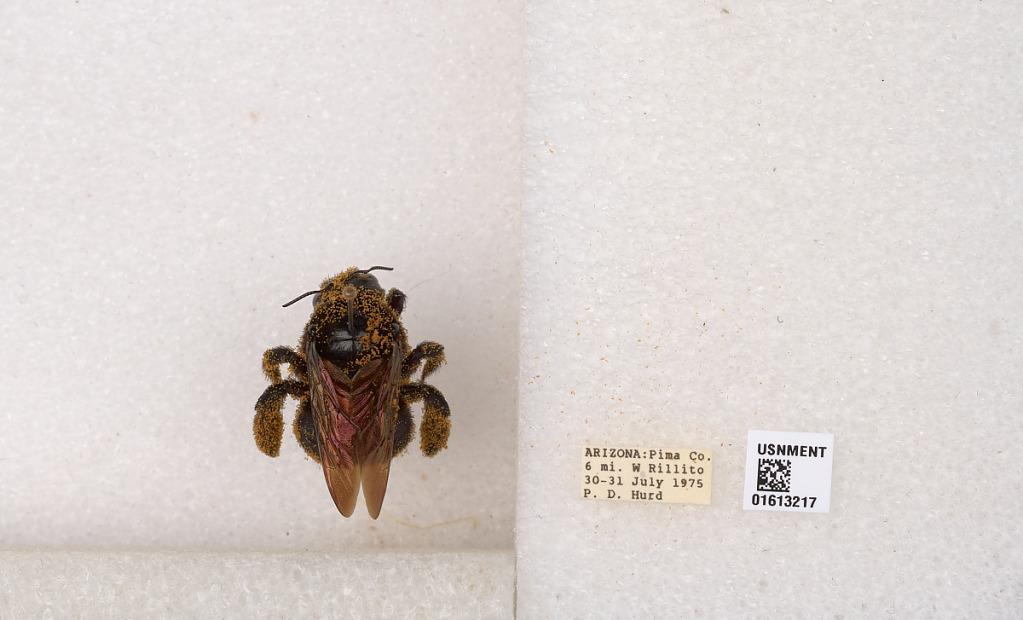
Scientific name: Xylocopa (Neoxylocopa) varipuncta Patton
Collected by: P. Hurd
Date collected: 1975-7-30
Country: United States
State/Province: Arizona
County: Pima
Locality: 6 miles west of Rillito
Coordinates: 32.4148, -111.259